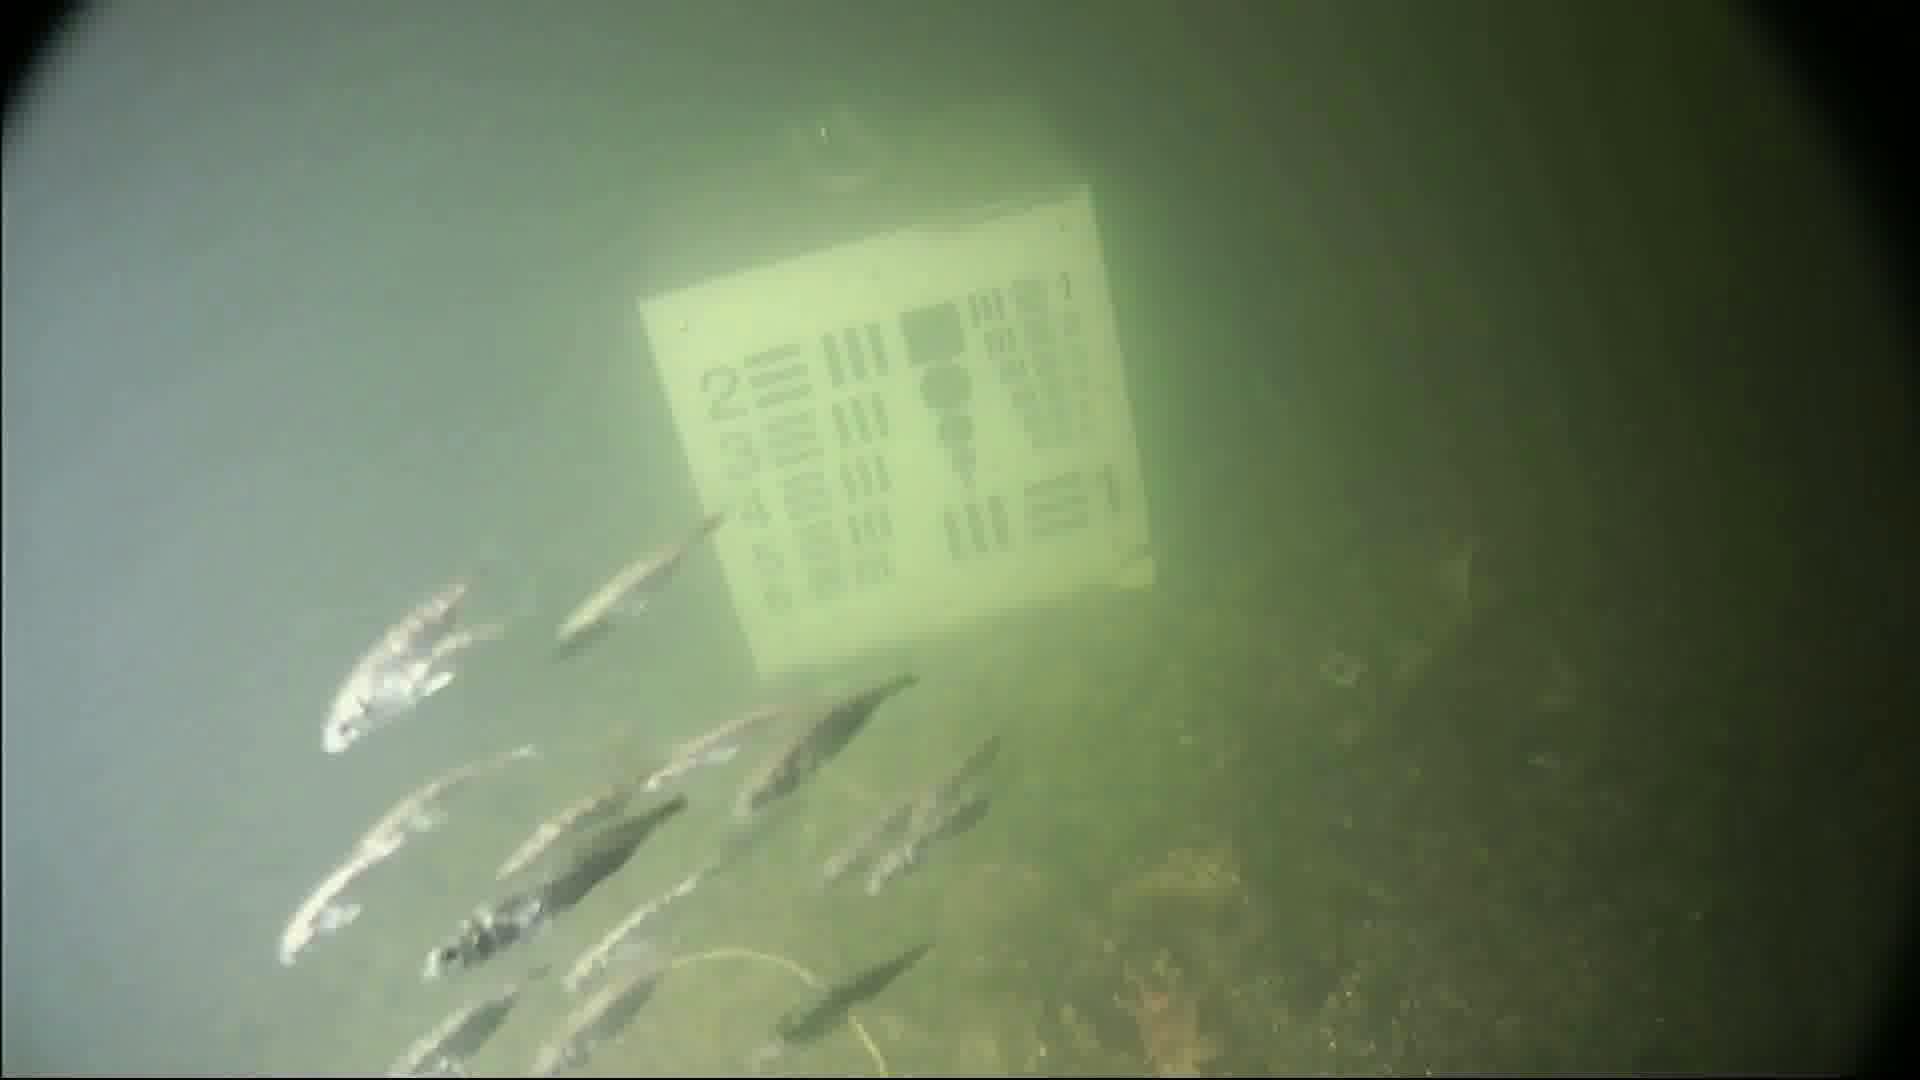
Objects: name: small_fish
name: starfish